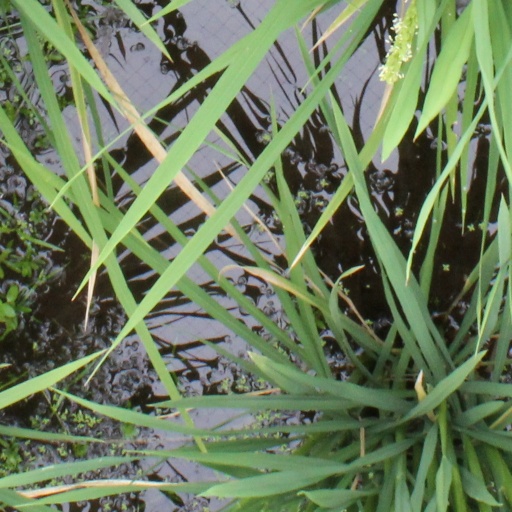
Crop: rice